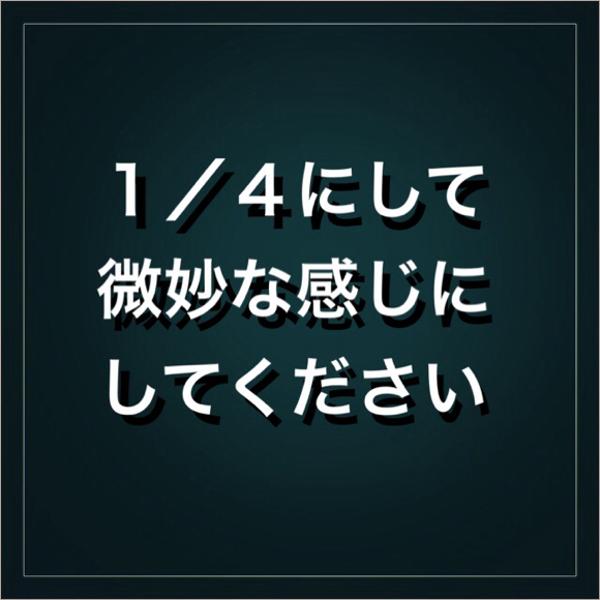
回答: 3日の昼頃の金曜日